Russian speculative fiction

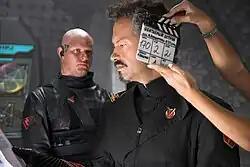
Director/actor Feodor Bondarchuk at the set of "The Inhabited Island", the most expensive Russian sci-fi film at the time. Bondarchuk also directed the highest-grossing Russian sci-fi film, "Attraction"

Soviet cinema developed a tradition of science fiction films, with directors like Pavel Klushantsev, Andrey Tarkovsky, Konstantin Lopushansky, Vladimir Tarasov, Richard Viktorov and Gennady Tischenko.